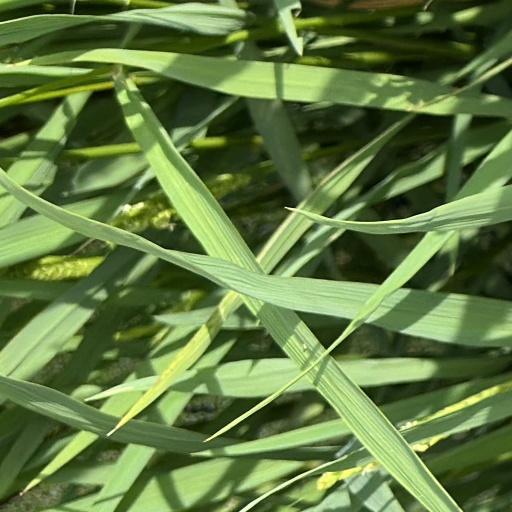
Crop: rice